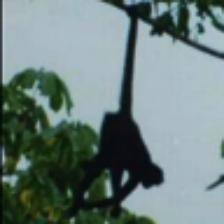
Label: NonHuman